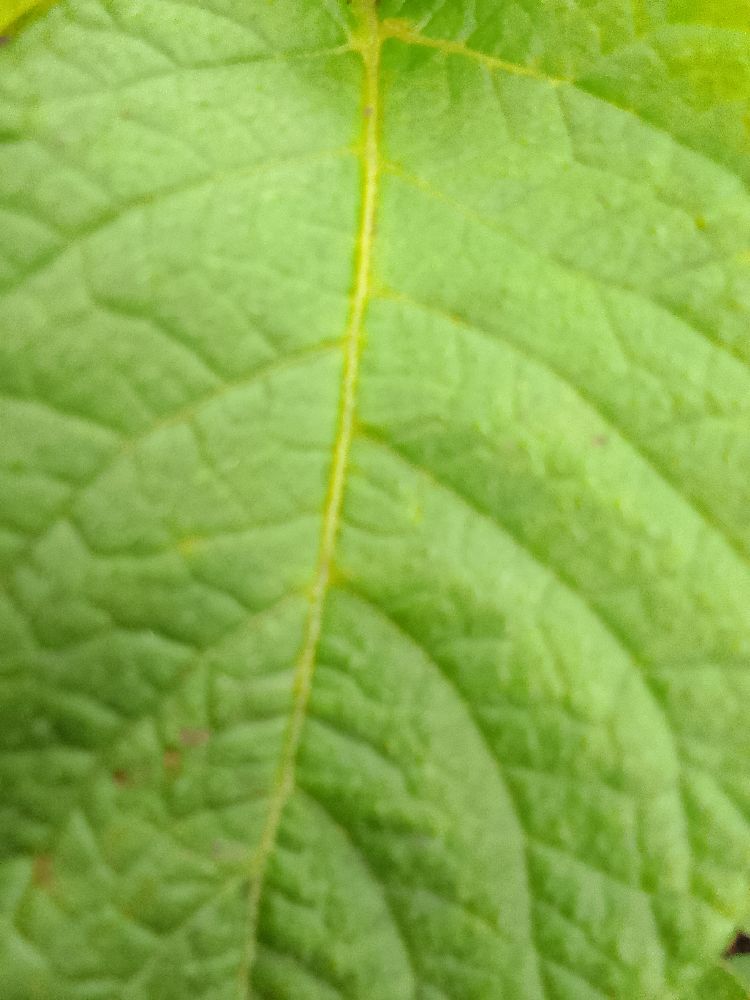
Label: Healthy